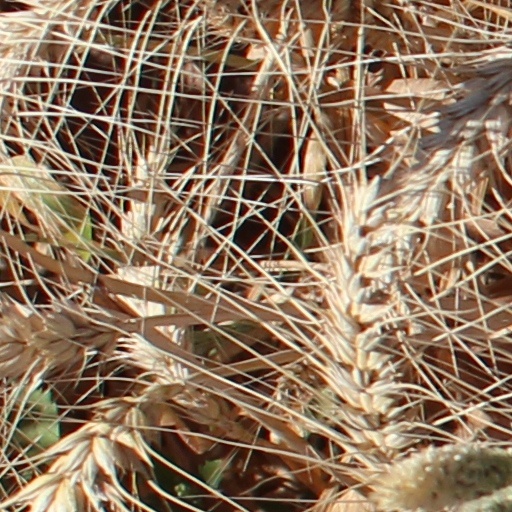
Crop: wheat